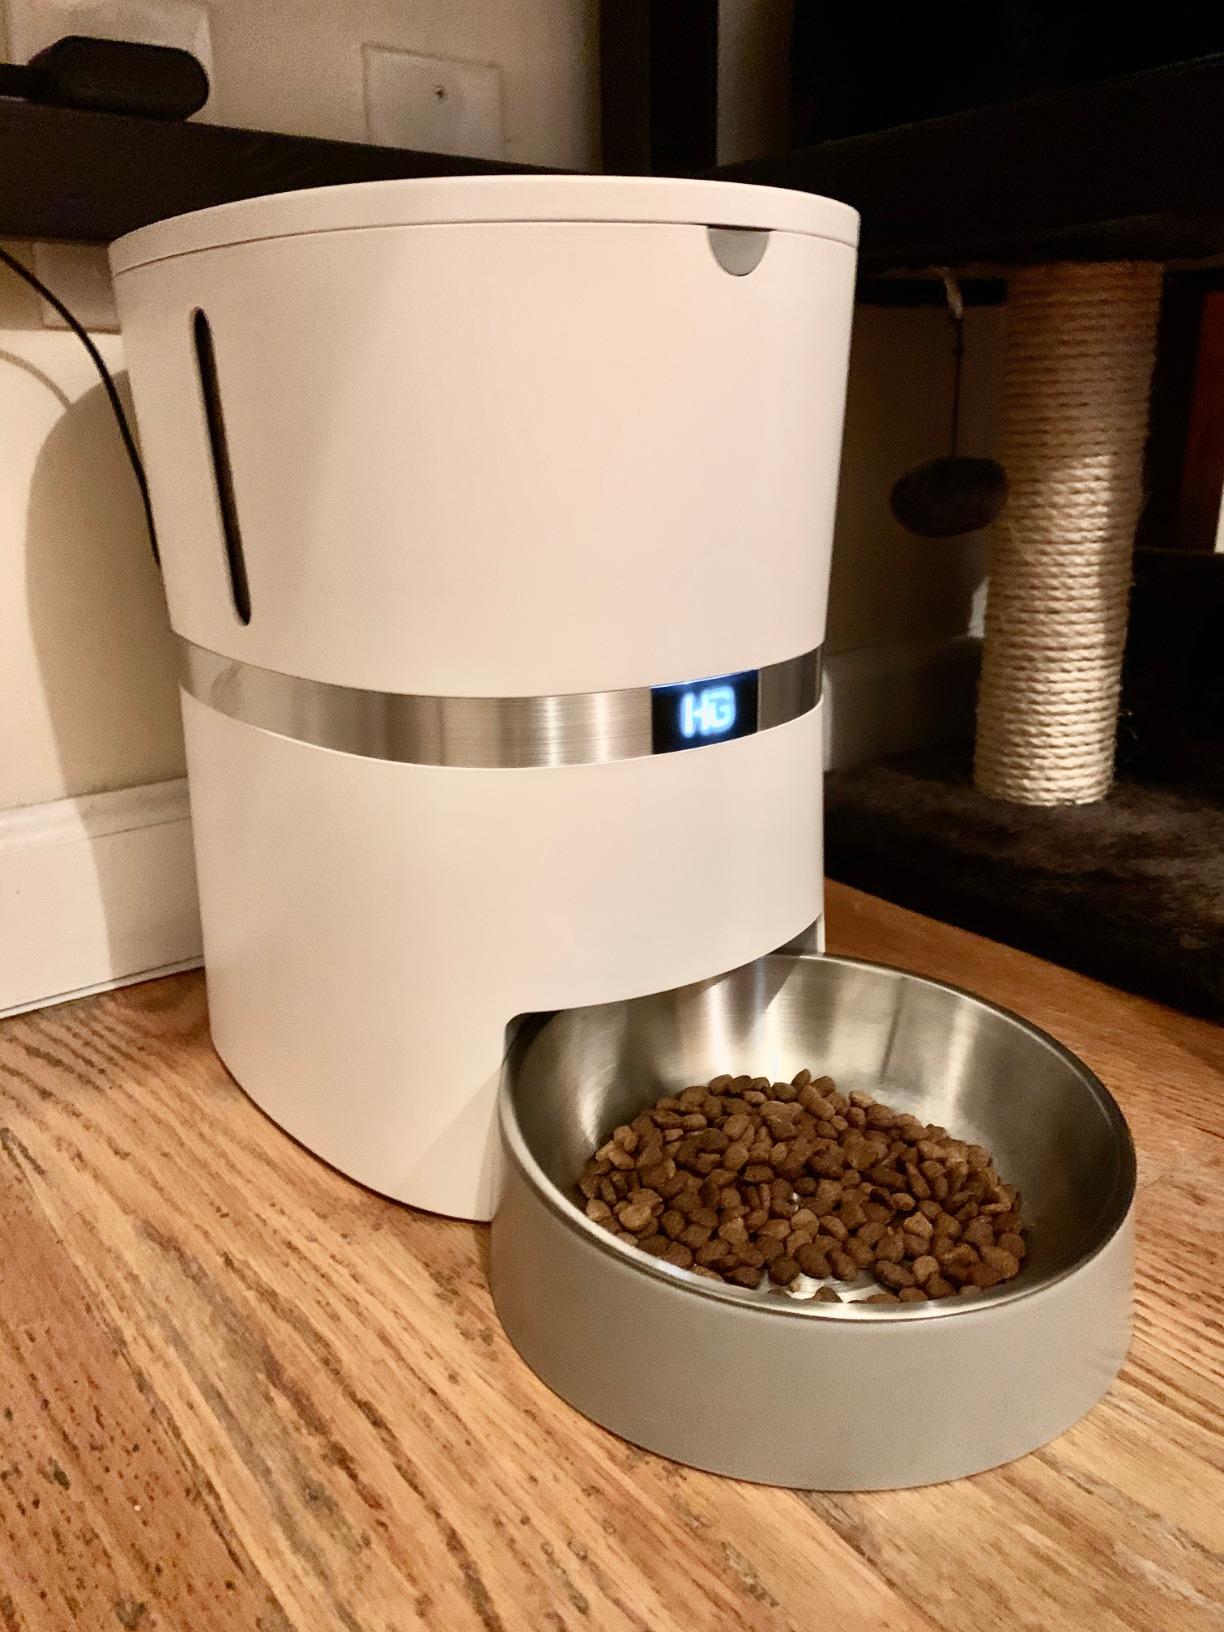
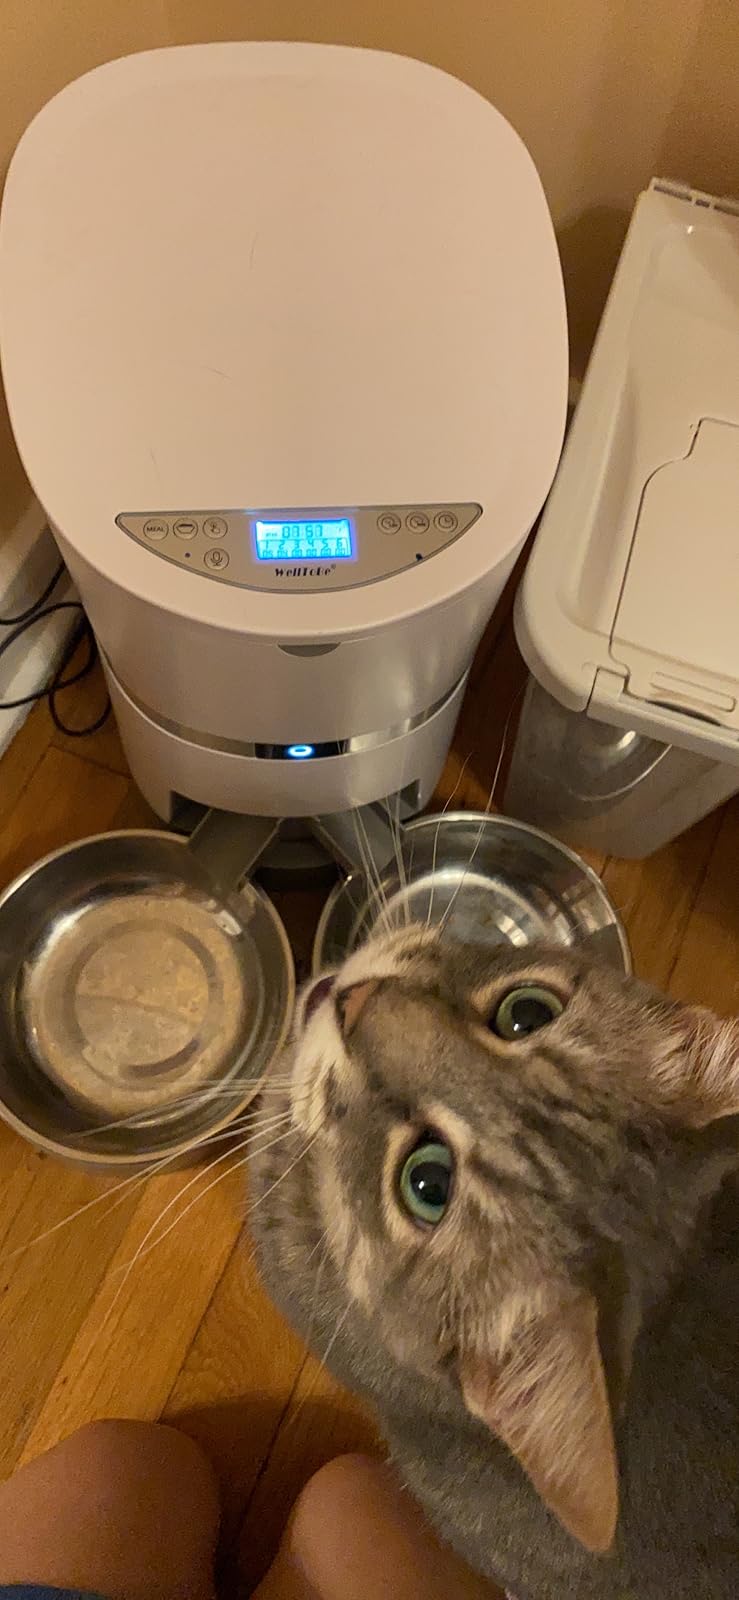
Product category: items_feeder
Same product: no